Frank Borman

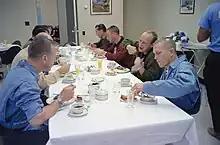
Borman (right) is joined for breakfast before the Gemini 7 mission by fellow astronauts

When the Chief of the Flight Crew Operations, Mercury Seven astronaut Deke Slayton, drew up a tentative schedule of Project Gemini flights, he assigned Mercury Seven astronaut Alan Shepard command of the first crewed flight, Gemini 3, with Next Nine astronaut Tom Stafford as his co-pilot. Mercury Seven astronaut Gus Grissom would command the backup crew, with Borman as his co-pilot. Under the crew rotation system Slayton devised, the backup crew of one mission would become the prime of the third mission after. Borman would therefore become the co-pilot of Gemini 6, which was planned as a long-duration fourteen-day mission.